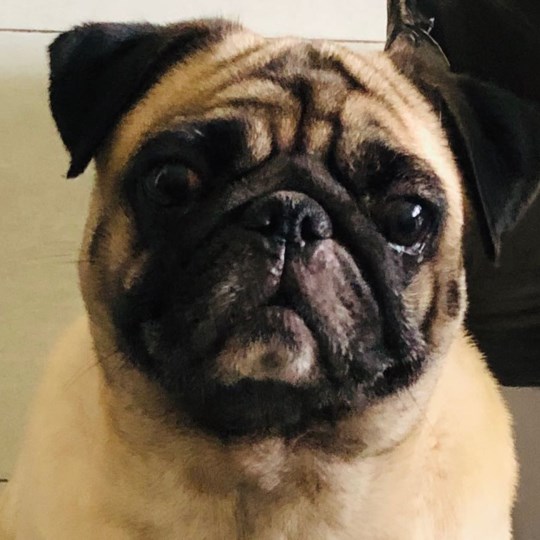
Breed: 798-n000130-pug